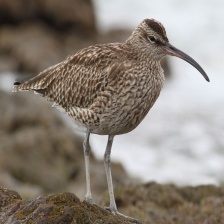
Species: WHIMBREL
Scientific name: NUMENIUS PHAEOPUS